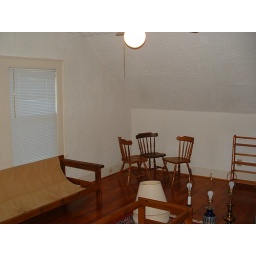
Yes, the couch is missing its cushions. Those were still in the truck when I took the picture!